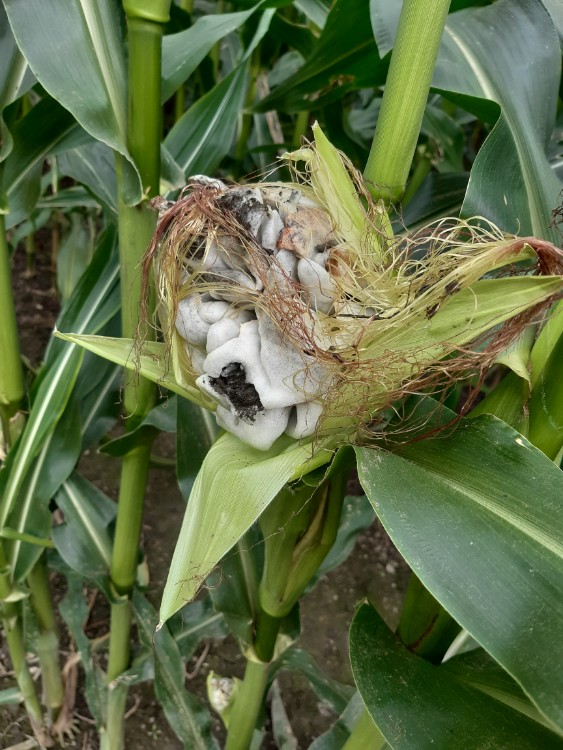
Plant: Corn
Disease: corn smut